Nimbin, New South Wales

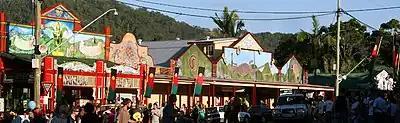
Nimbin Village, 2008

Nimbin and surrounding areas are part of what was known as the "Rainbow Region", which was of cultural importance to the Indigenous Bundjalung people. The name Nimbin comes from the local Whiyabul (Widgibal) clan, whose Dreamtime speaks of the Nimbinjee spirit people protecting the area.